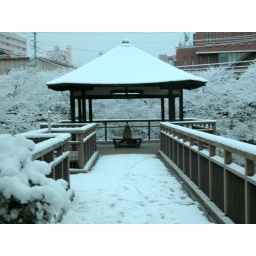
Rest house by the lake